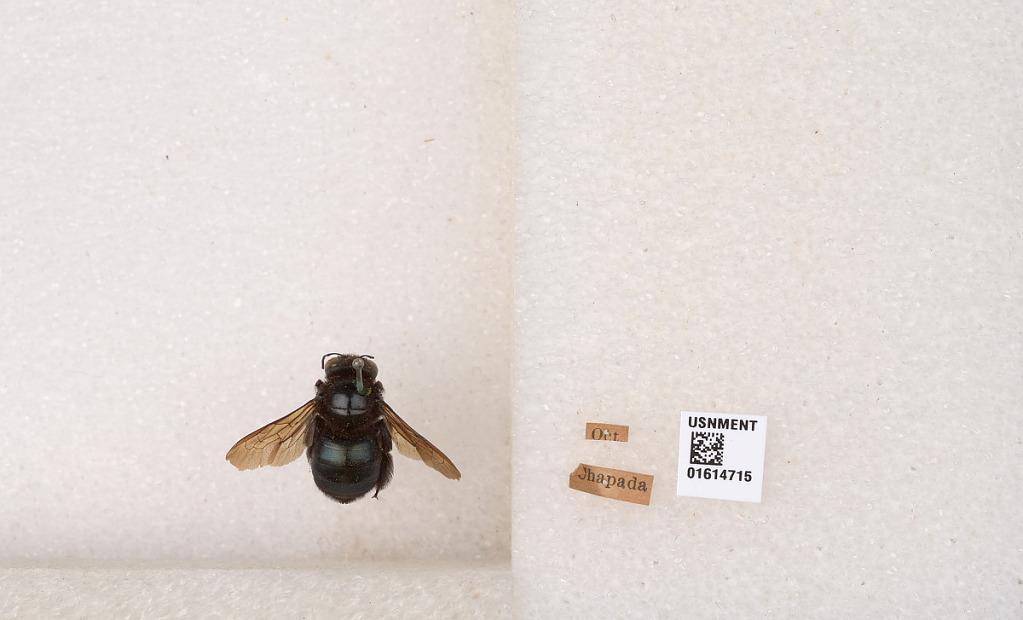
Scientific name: Xylocopa (Schonnherria) subcyanea Pérez
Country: Brazil
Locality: Chapada